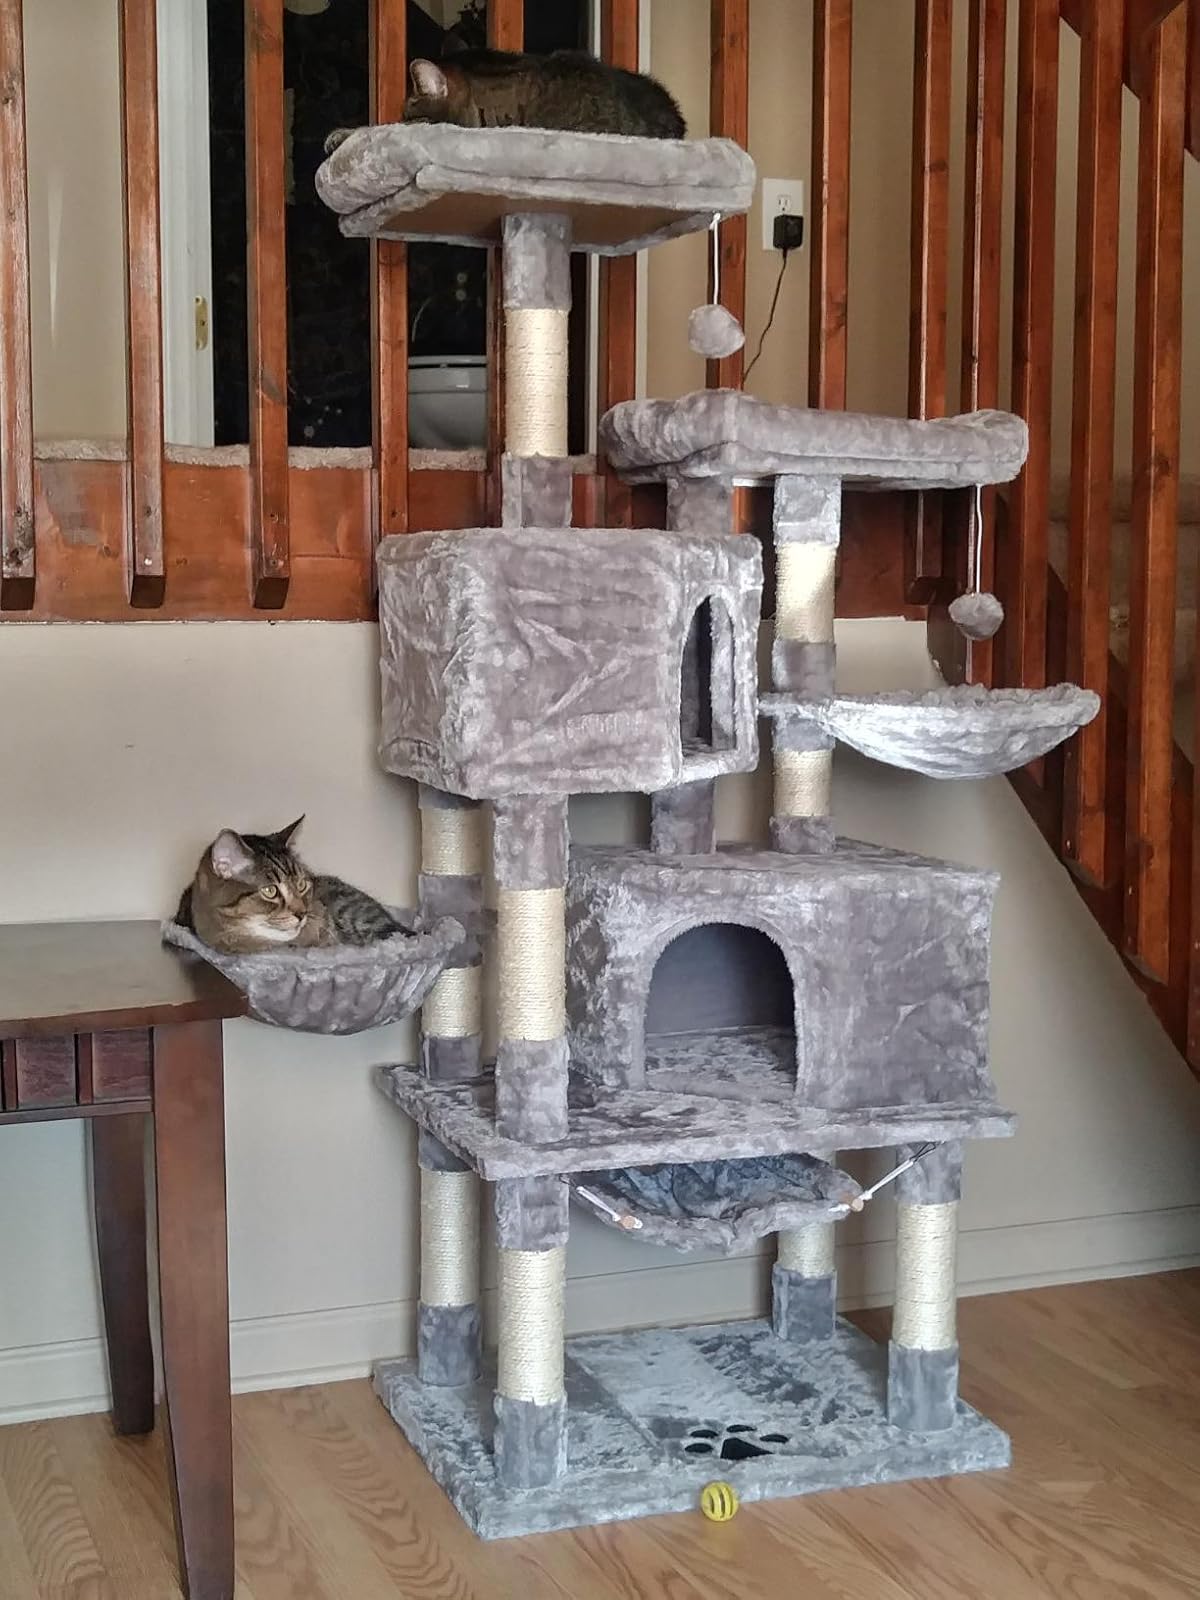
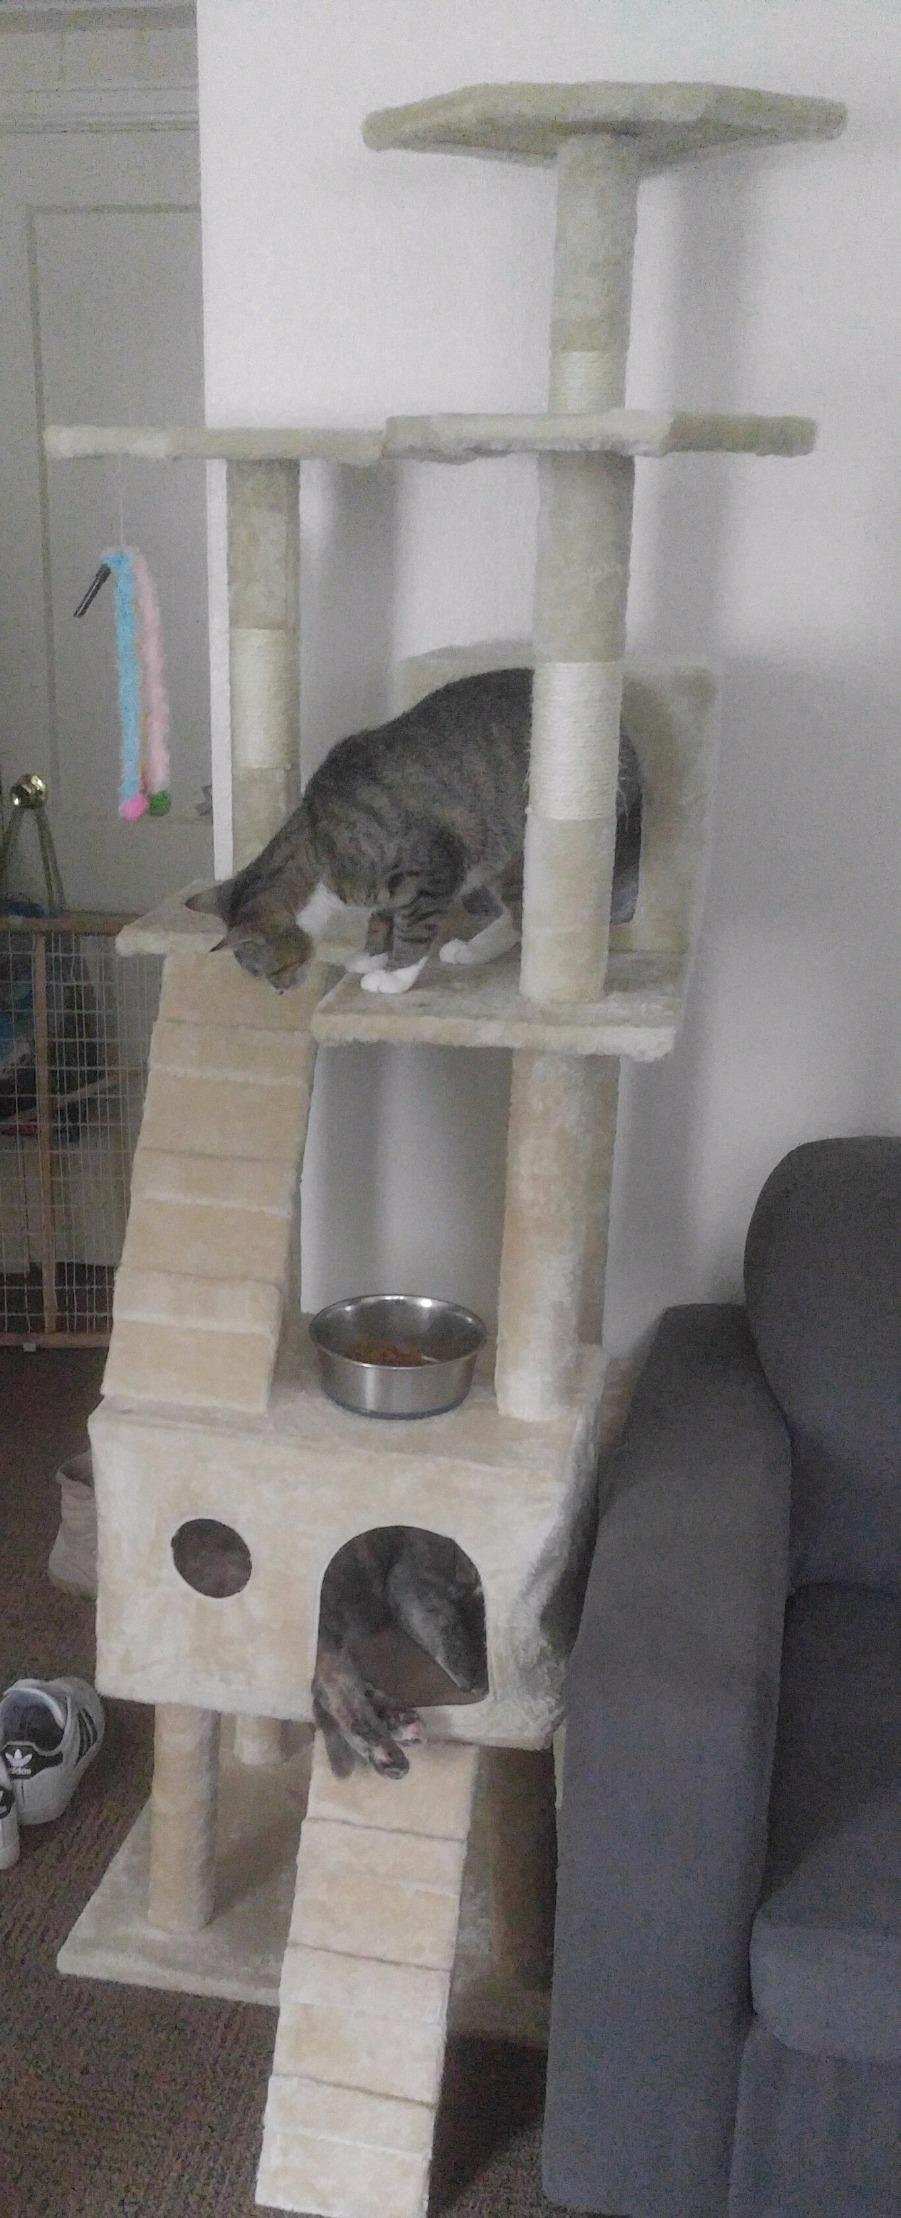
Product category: items_cat tree
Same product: no